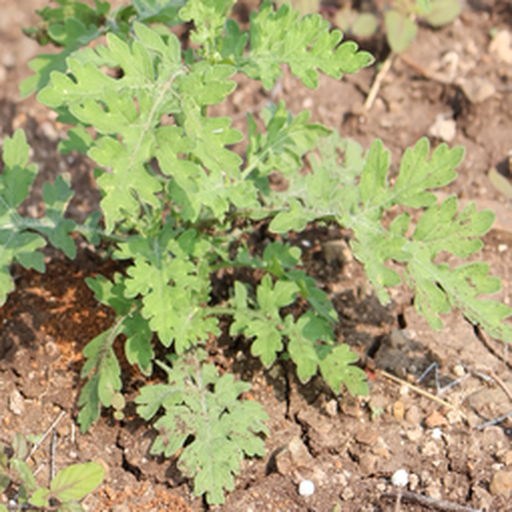
Weed species: Gajar_gavat_(Parthenium hysterophorus)